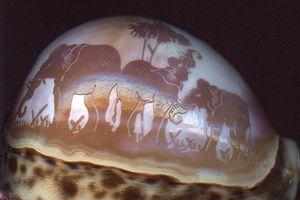
Cypraea tigris est une espèce très commune de gastéropode du genre Cypraea, soit les « porcelaines ».